Andrew Horsbrugh-Porter

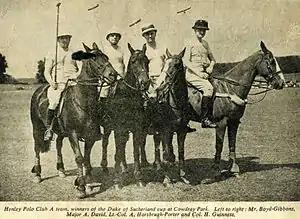
Horsbrugh-Porter with the Henley Polo Club A team in 1951 after winning the Duke of Sutherland Cup at Cowdray Park

Sir Andrew Marshall Horsbrugh-Porter, 3rd Baronet, (1907–1986) was a British Army officer and one of the Horsbrugh-Porter Baronets. He was born in 1907 and grew up at Newbay House, Co Wexford, Ireland, the home of the Jefferies family, his maternal grandparents.